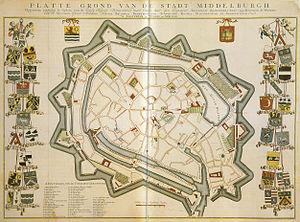
Covens & Mortier était une maison d'édition de cartes du XVIIIᵉ siècle. L'entreprise fut créée par Johannes Covens I et Cornelis Mortier et était située au Vijgendam à Amsterdam.